Pretoria

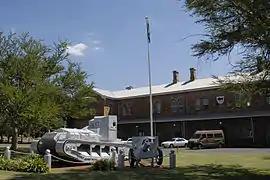
The South African Army College in Pretoria

The Pretoria Transnet Blind Cricket Club is situated in Pretoria and is the biggest Blind Cricket club in South Africa. Their field is at the Transnet Engineering campus on Lynette Street, home of differently disabled cricket. PTBCC has played many successful blind cricket matches with abled bodied teams such as the South African Indoor Cricket Team and TuksCricket Junior Academy. Northerns Blind Cricket is the Provincial body that governs PTBCC and Filefelfia Secondary School. The Northern Blind Cricket team won the 40 over National Blind Cricket tournament that was held in Cape Town in April 2014.